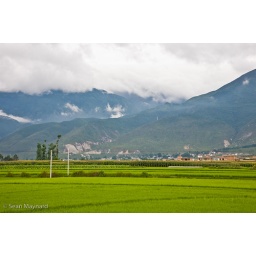
Taken while on a 70km bike day trip around the lake by Dali, Yunnan, China